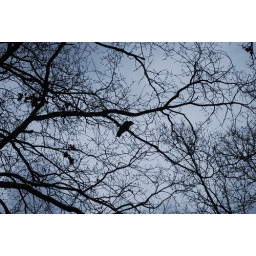
&amp;quot;shadows in the thoughts&amp;quot;-----------------------------------------------A dark bird waiting on a branch of the tree of thoughts...Southampton, UK